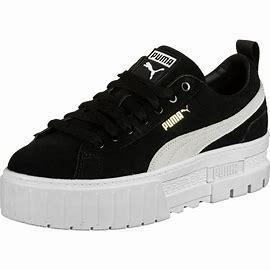
Brand: Puma
Model: Mayze